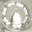
Label: bowl